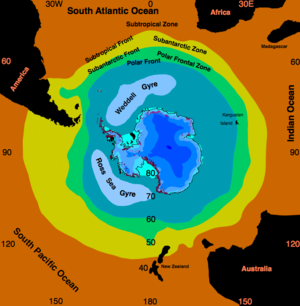
Oceanografi / Grene indenfor oceanografien
Oceanografisk frontale systemer på den sydlige halvkugle.
Oceanografi eller oceanologi er en gren af geovidenskaberne og er læren og udforskningen af verdenshavet.